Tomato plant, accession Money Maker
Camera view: vertical (180 deg); turntable rotation: 0 degrees
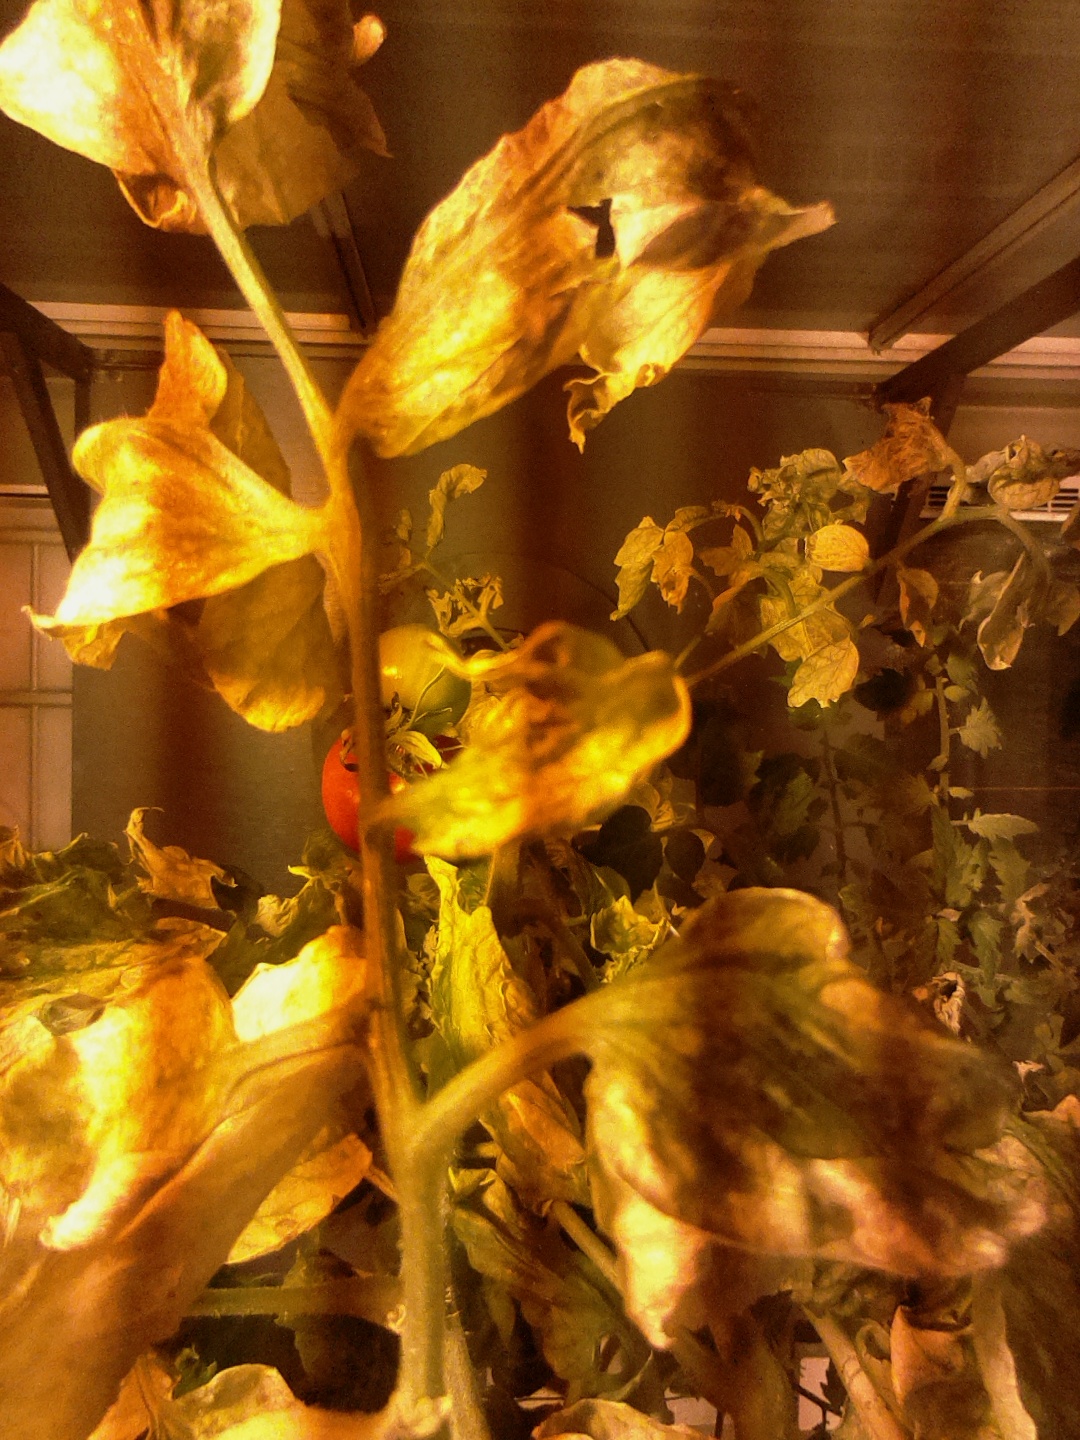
BBCH growth stage 83: 30%-40% of fruits show typical fully ripe color